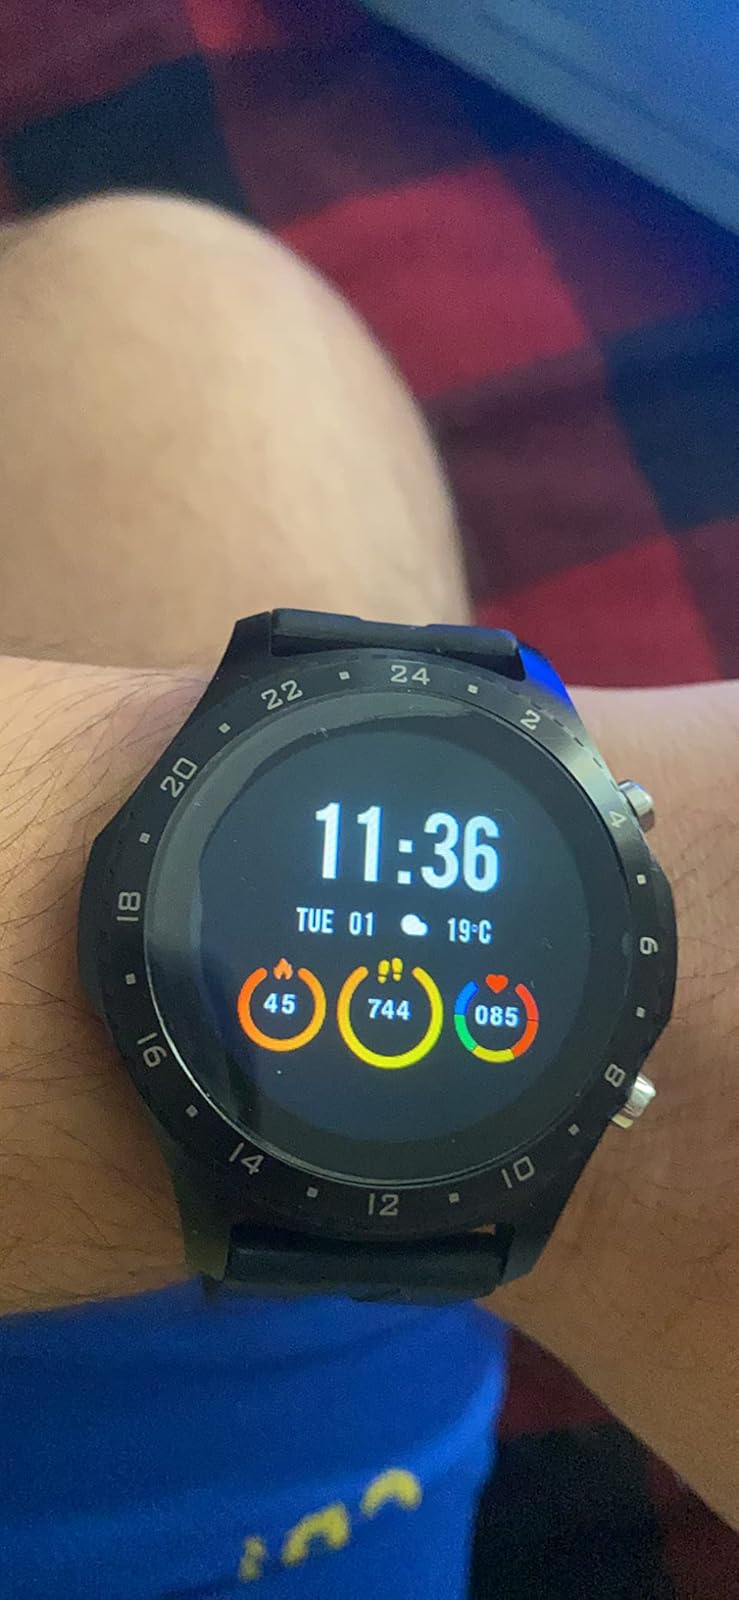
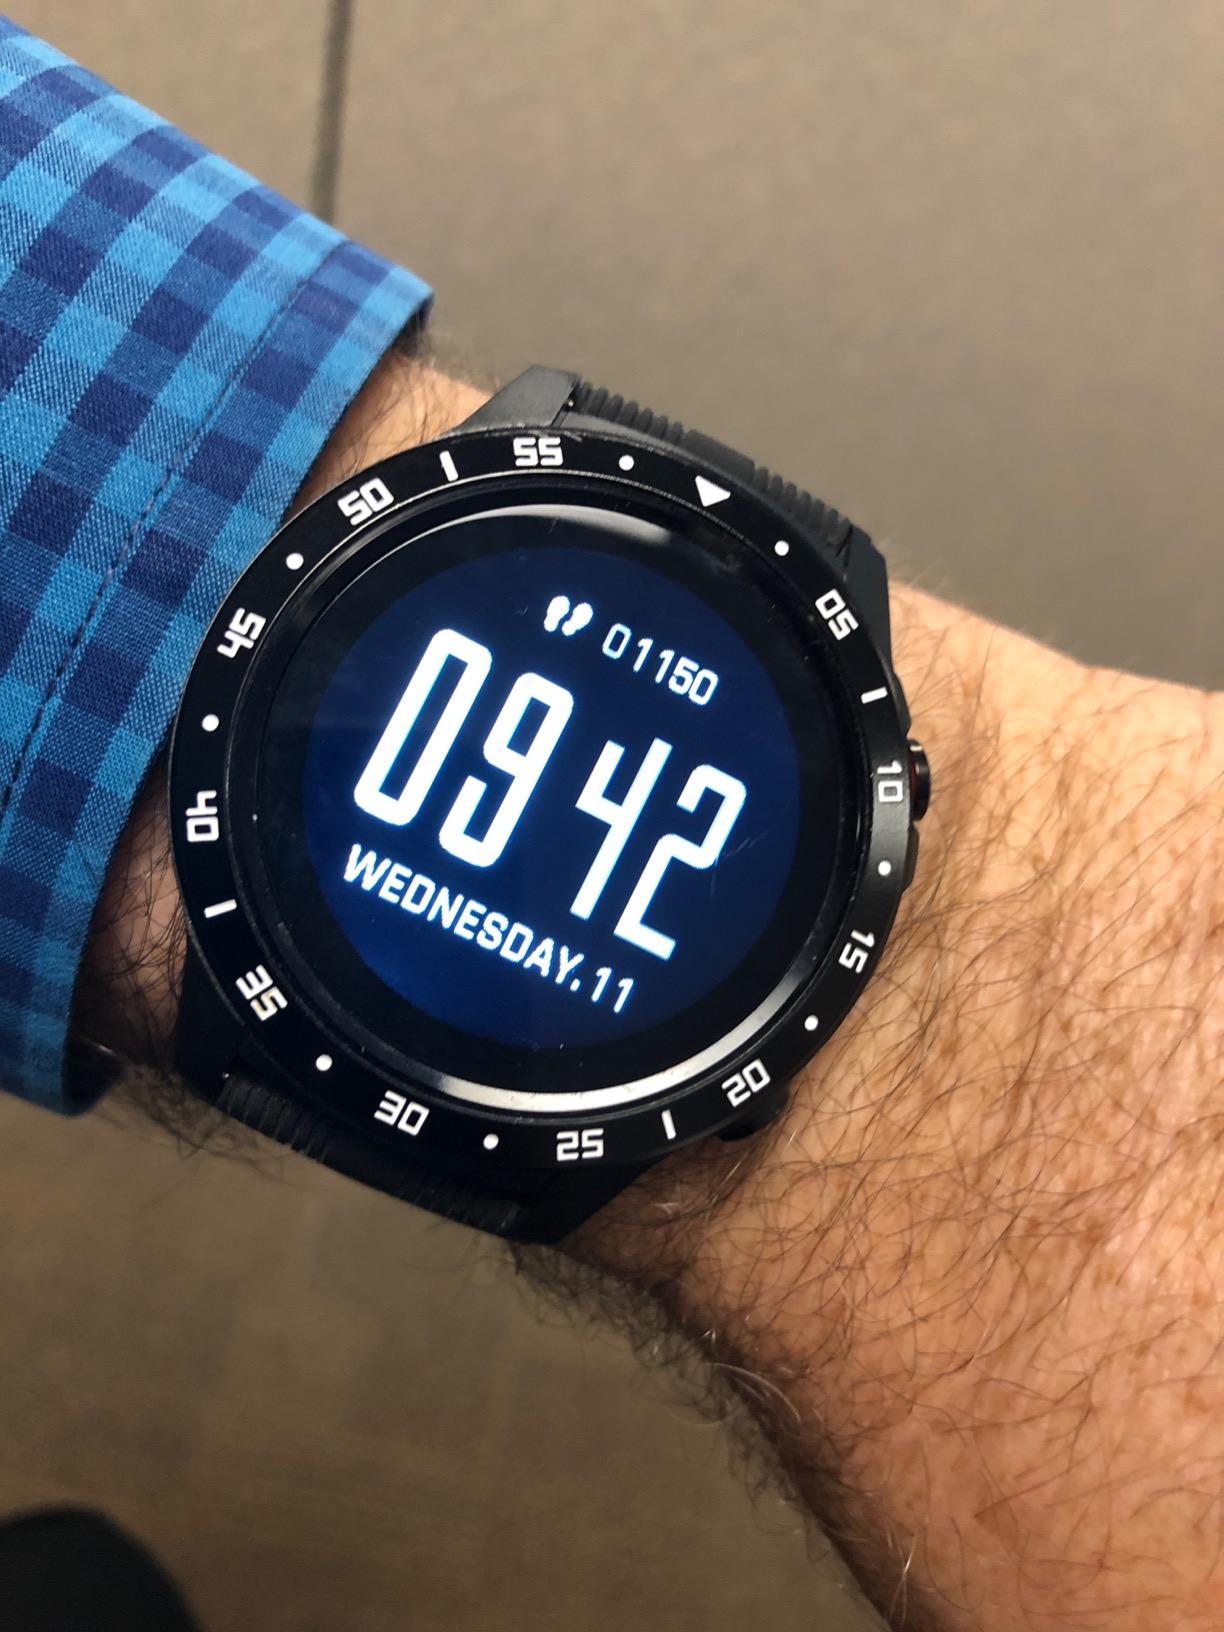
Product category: smartwatch
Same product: no